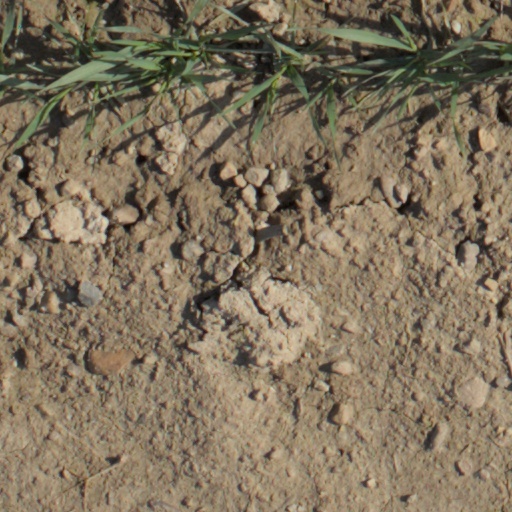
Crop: wheat